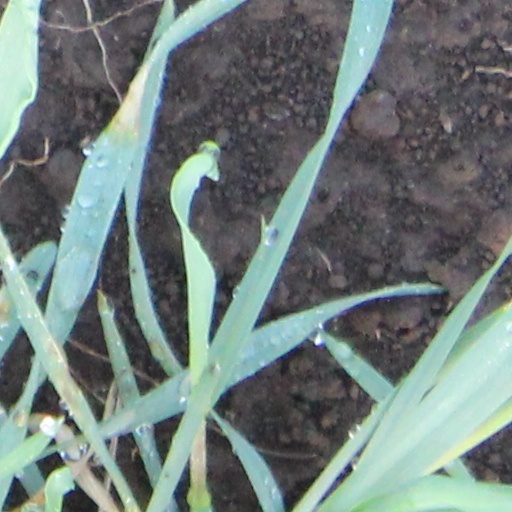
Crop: wheat